Moscow Cathedral Mosque

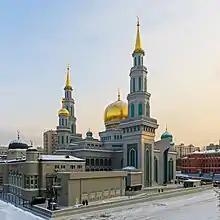
The mosque in 2016

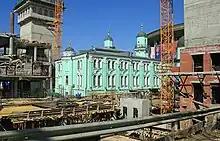
The historic Cathedral Mosque surrounded by the construction site of the new mosque (2009)

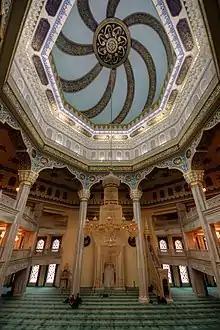
Central hall with a dome

Moscow Cathedral Mosque ("Moskovskaya sobornaya mechet") is the main mosque of Moscow, Russia. It is located on Olimpiysky Avenue, close to the Olympic Stadium in the centre of the city.